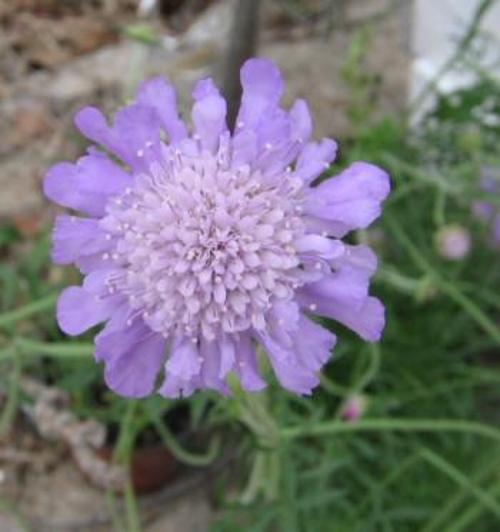
Label: pincushion flower